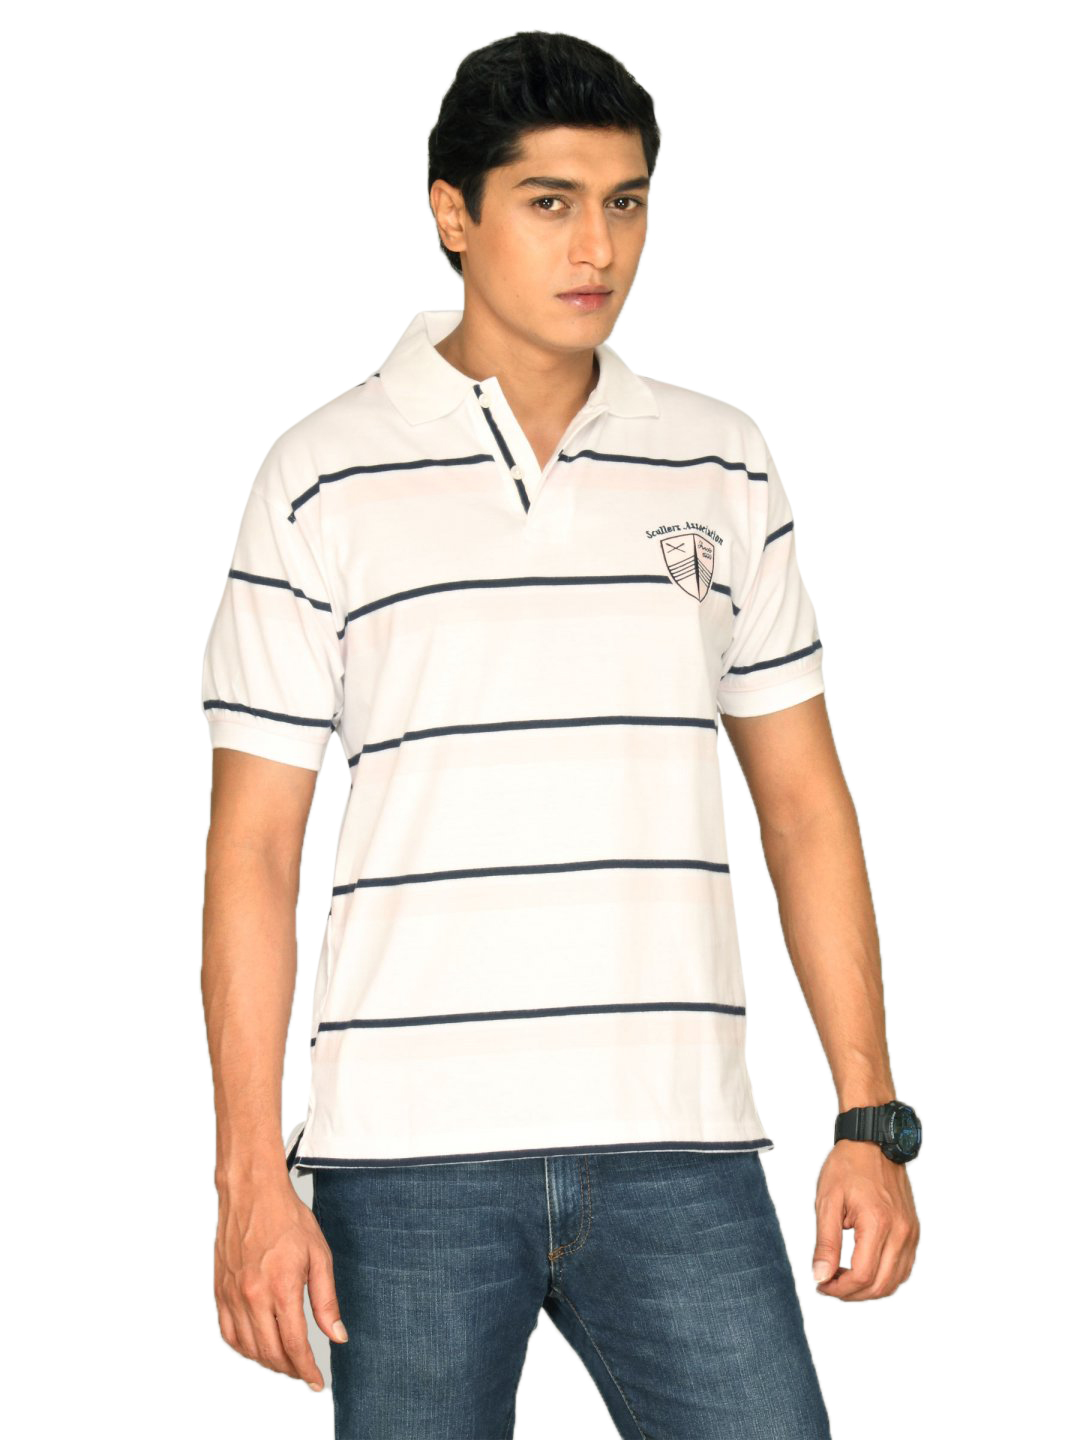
Scullers Men's Scul White T-shirt
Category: Apparel / Topwear / Tshirts
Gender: Men
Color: White
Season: Fall 2011
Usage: Casual